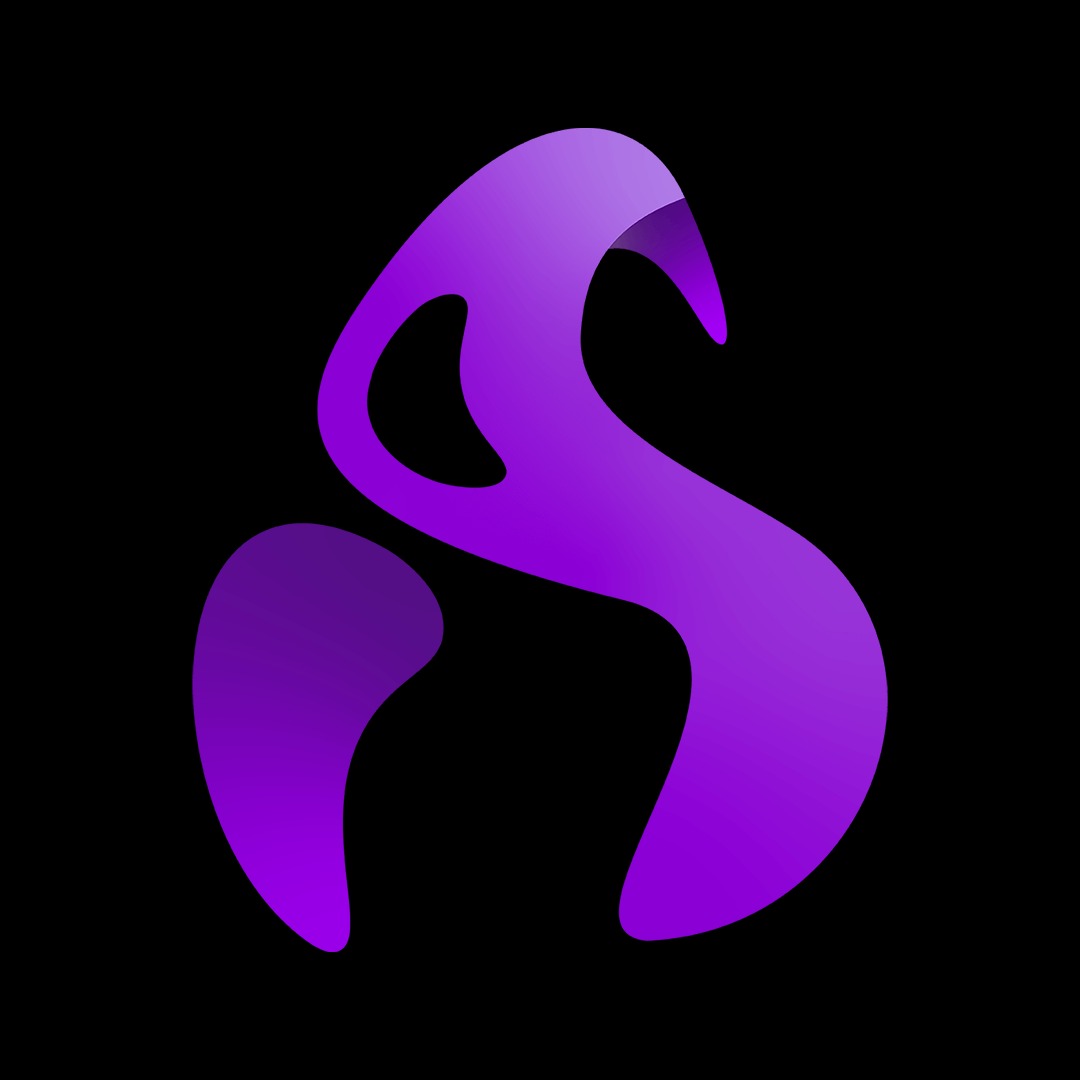
미적 점수 (1~10점): 1